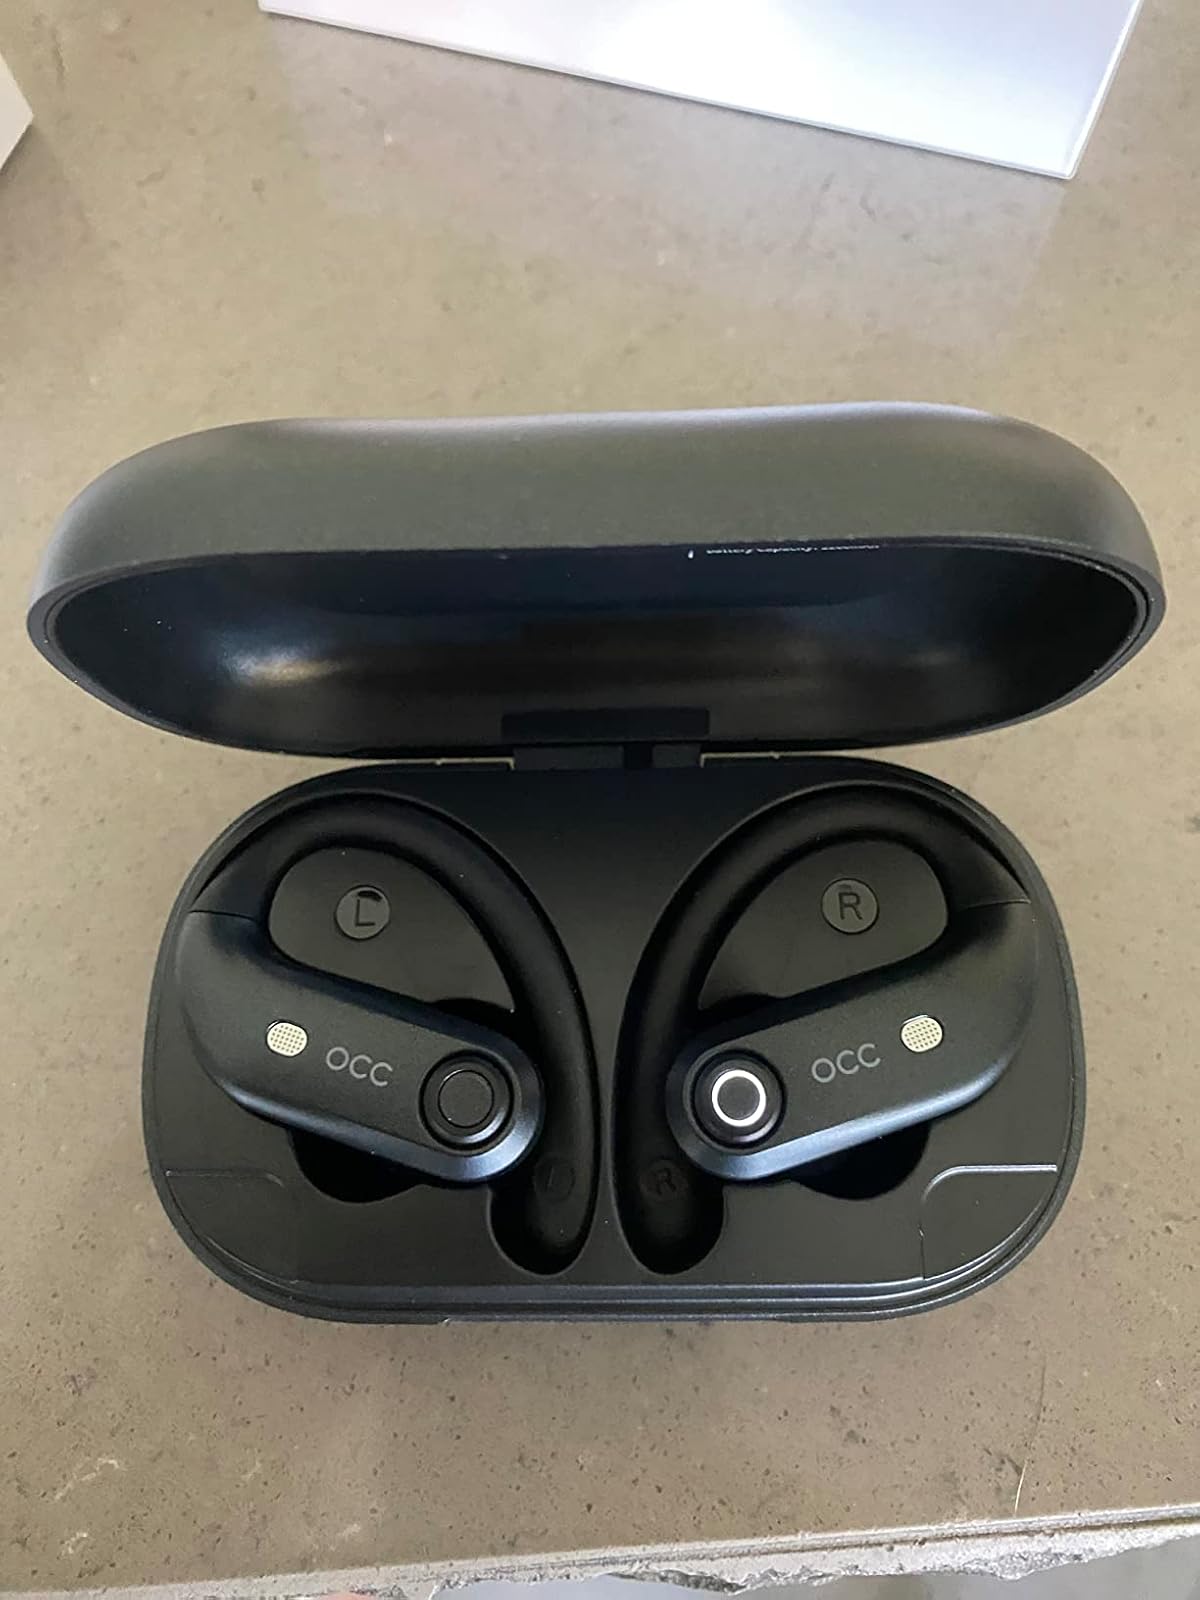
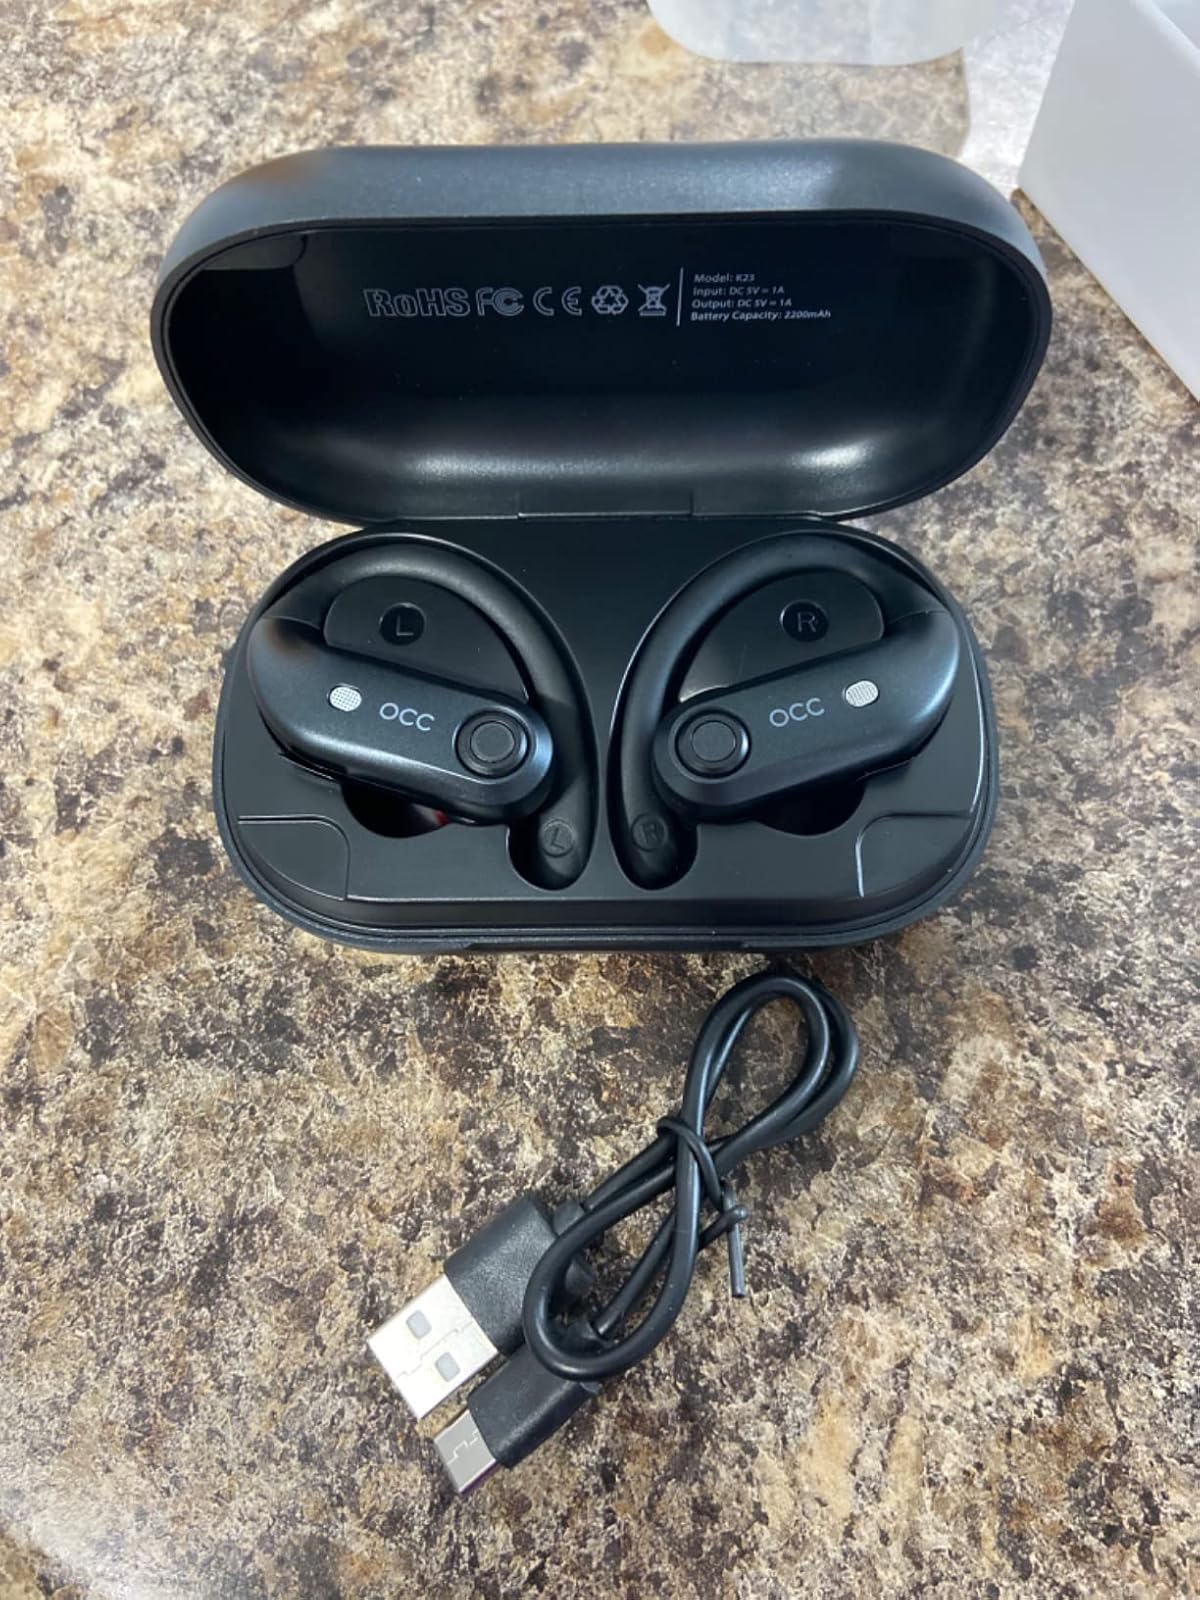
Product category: earbuds
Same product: yes